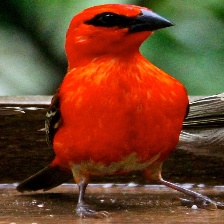
Species: RED FODY
Scientific name: FOUDIA MADAGASCARIENSIS